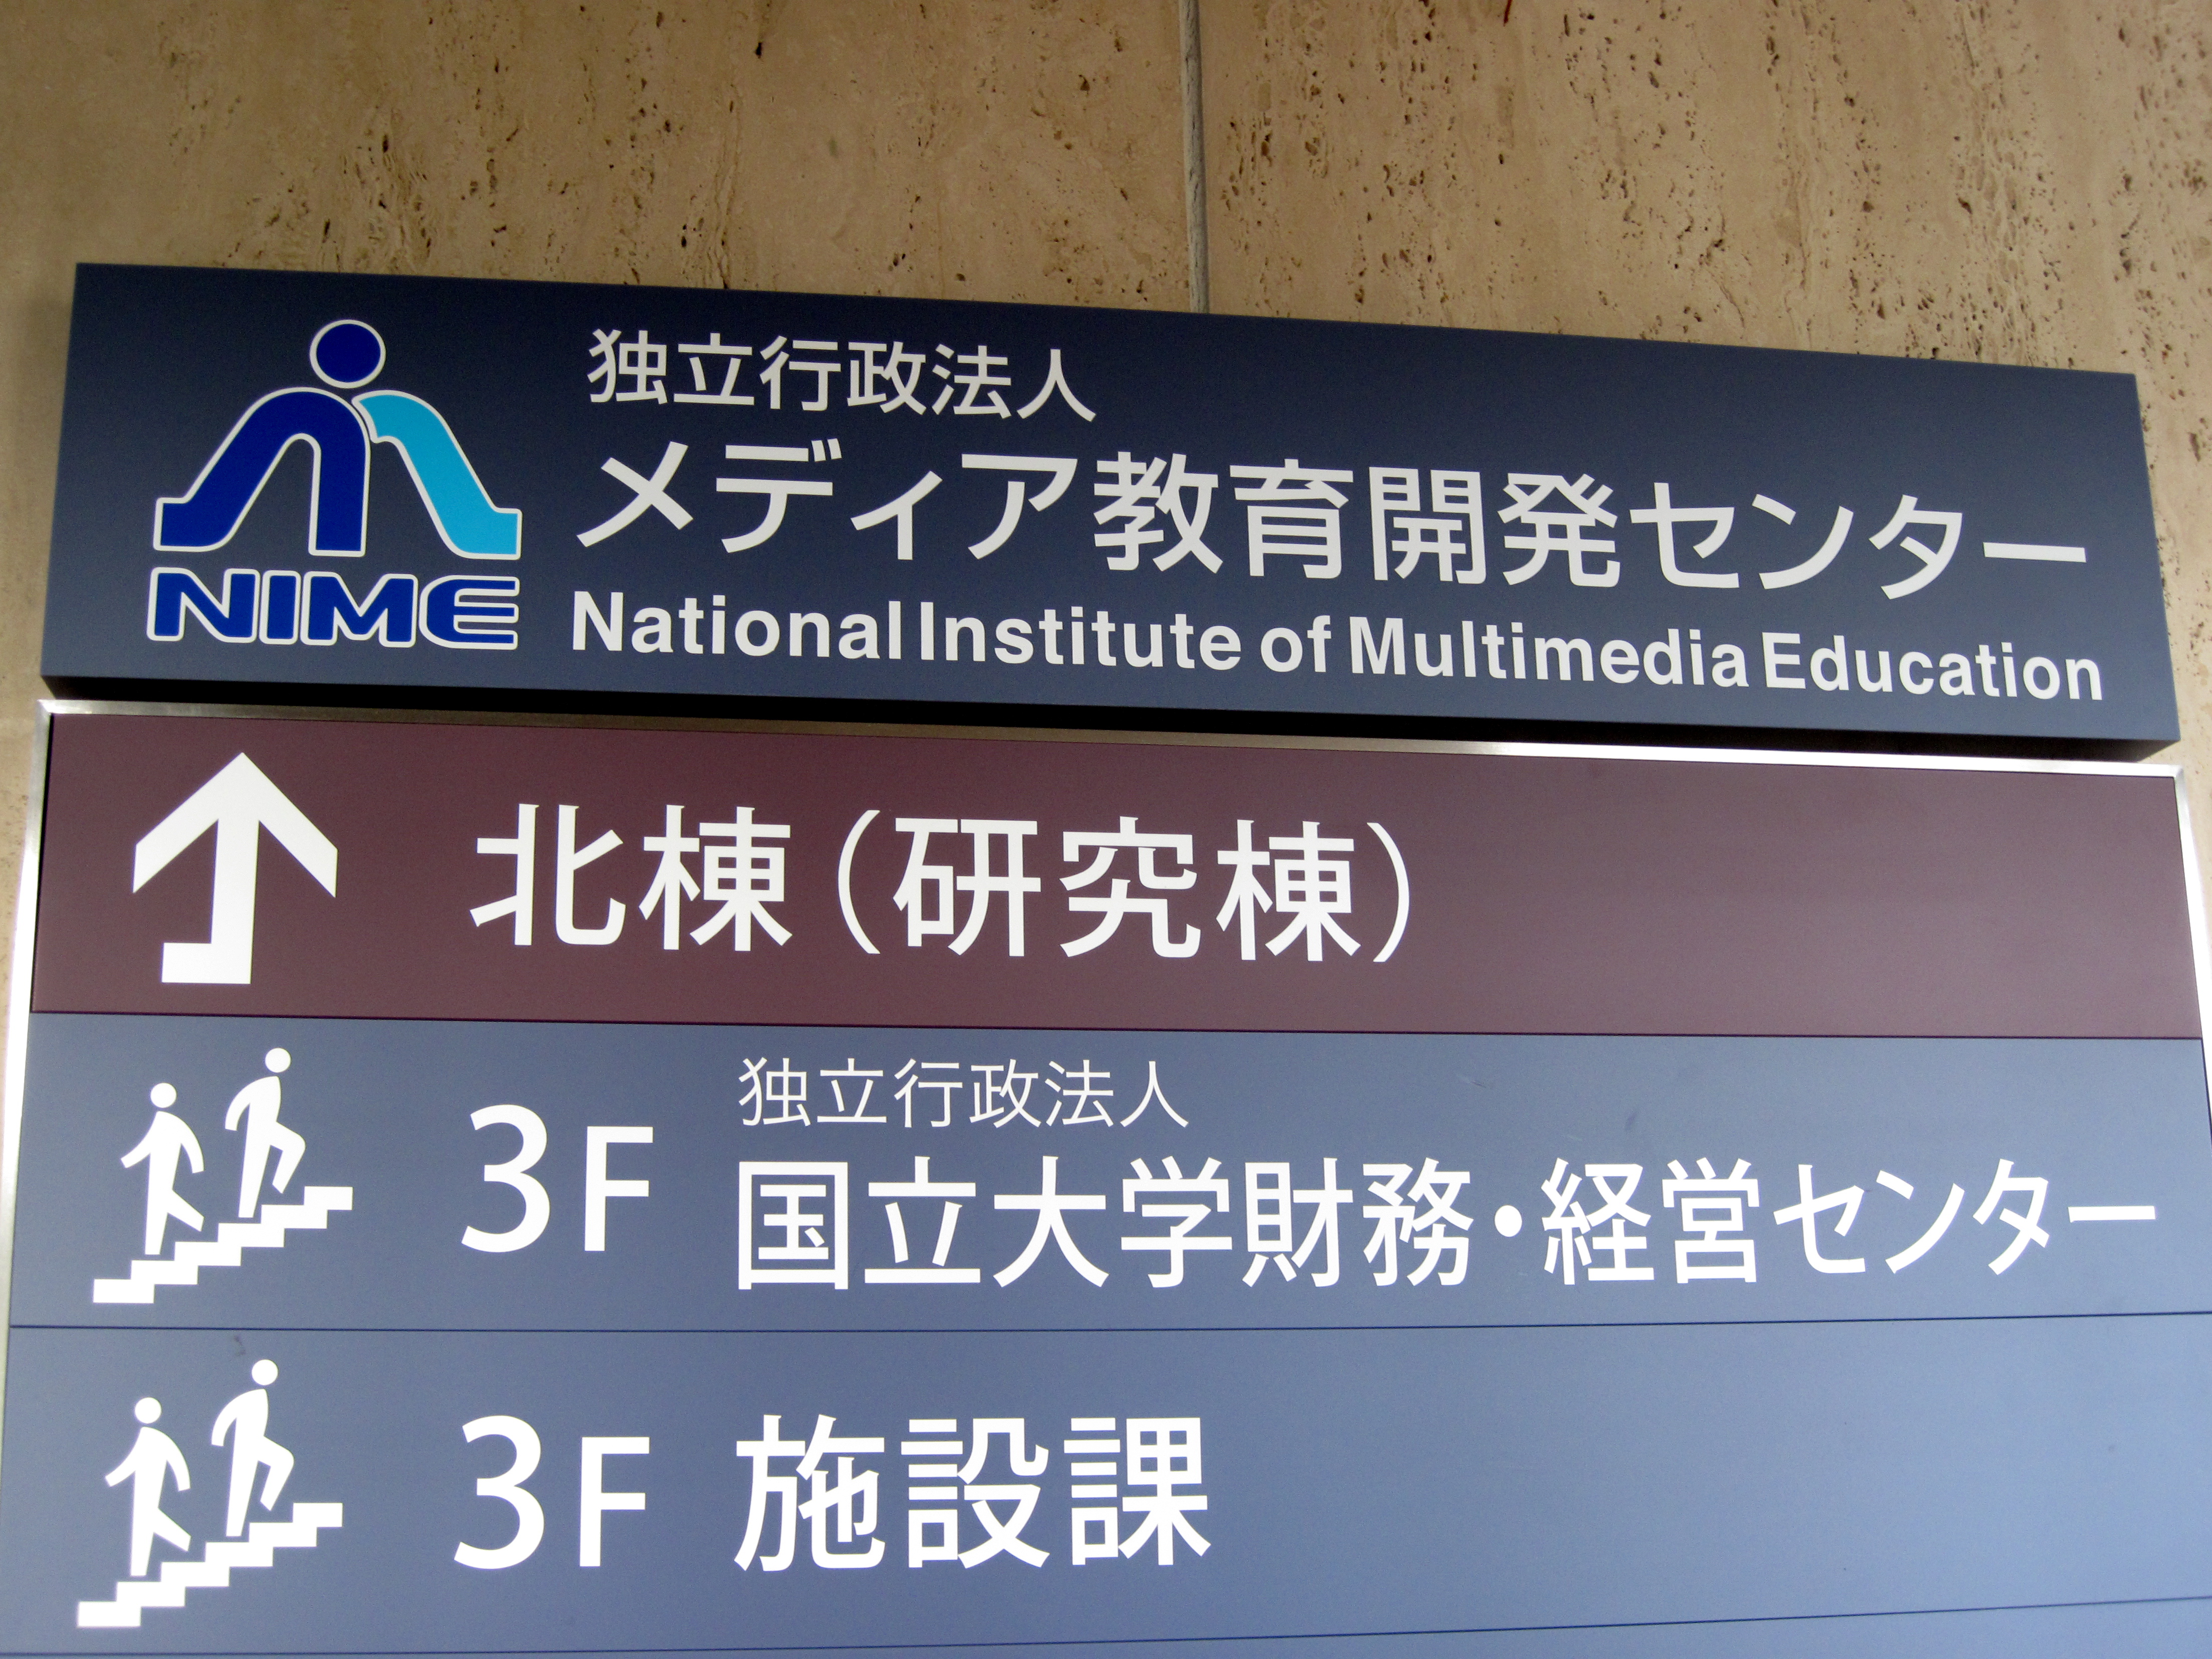
advertising, sign, line, banner, street sign, japan, signage, brand, font, text, vehicle registration plate